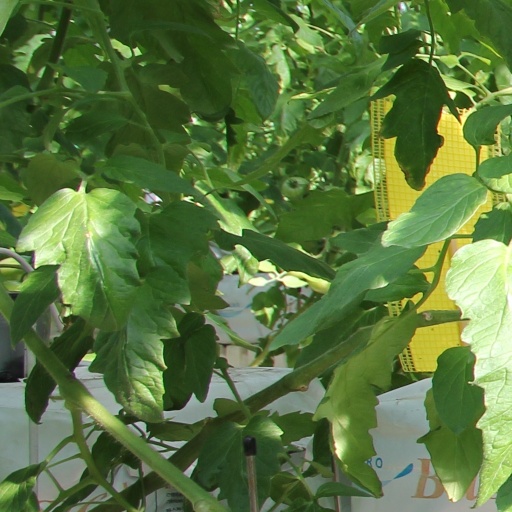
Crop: tomato